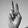
ASL letter: V